Ernest Hébrard

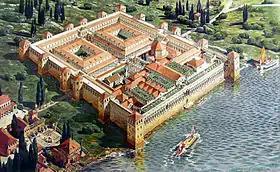
Reconstruction of the Palace of the Roman Emperor Diocletian in its original appearance upon completion in 305 AD, by Ernest Hébrard

Ernest Hébrard (1875–1933) was a French architect, archaeologist and urban planner, best known for his urban plan for the center of Thessaloniki, Greece, after the great fire of 1917.